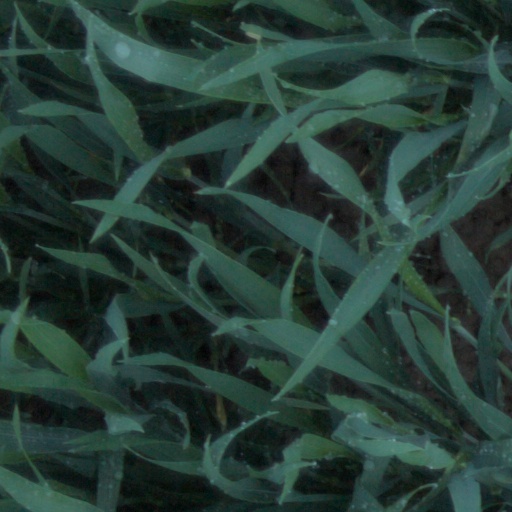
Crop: wheat